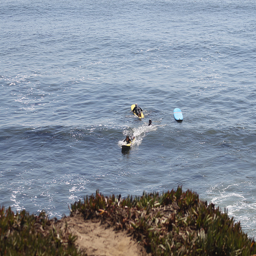
A group of people in the water with surfboards.
Surfers surfing in the ocean with their surf boards.
some surfers are paddling around in the water and a bluff
A group of people on surfboards riding waves in the ocean.
a couple of people in the water riding surfboards